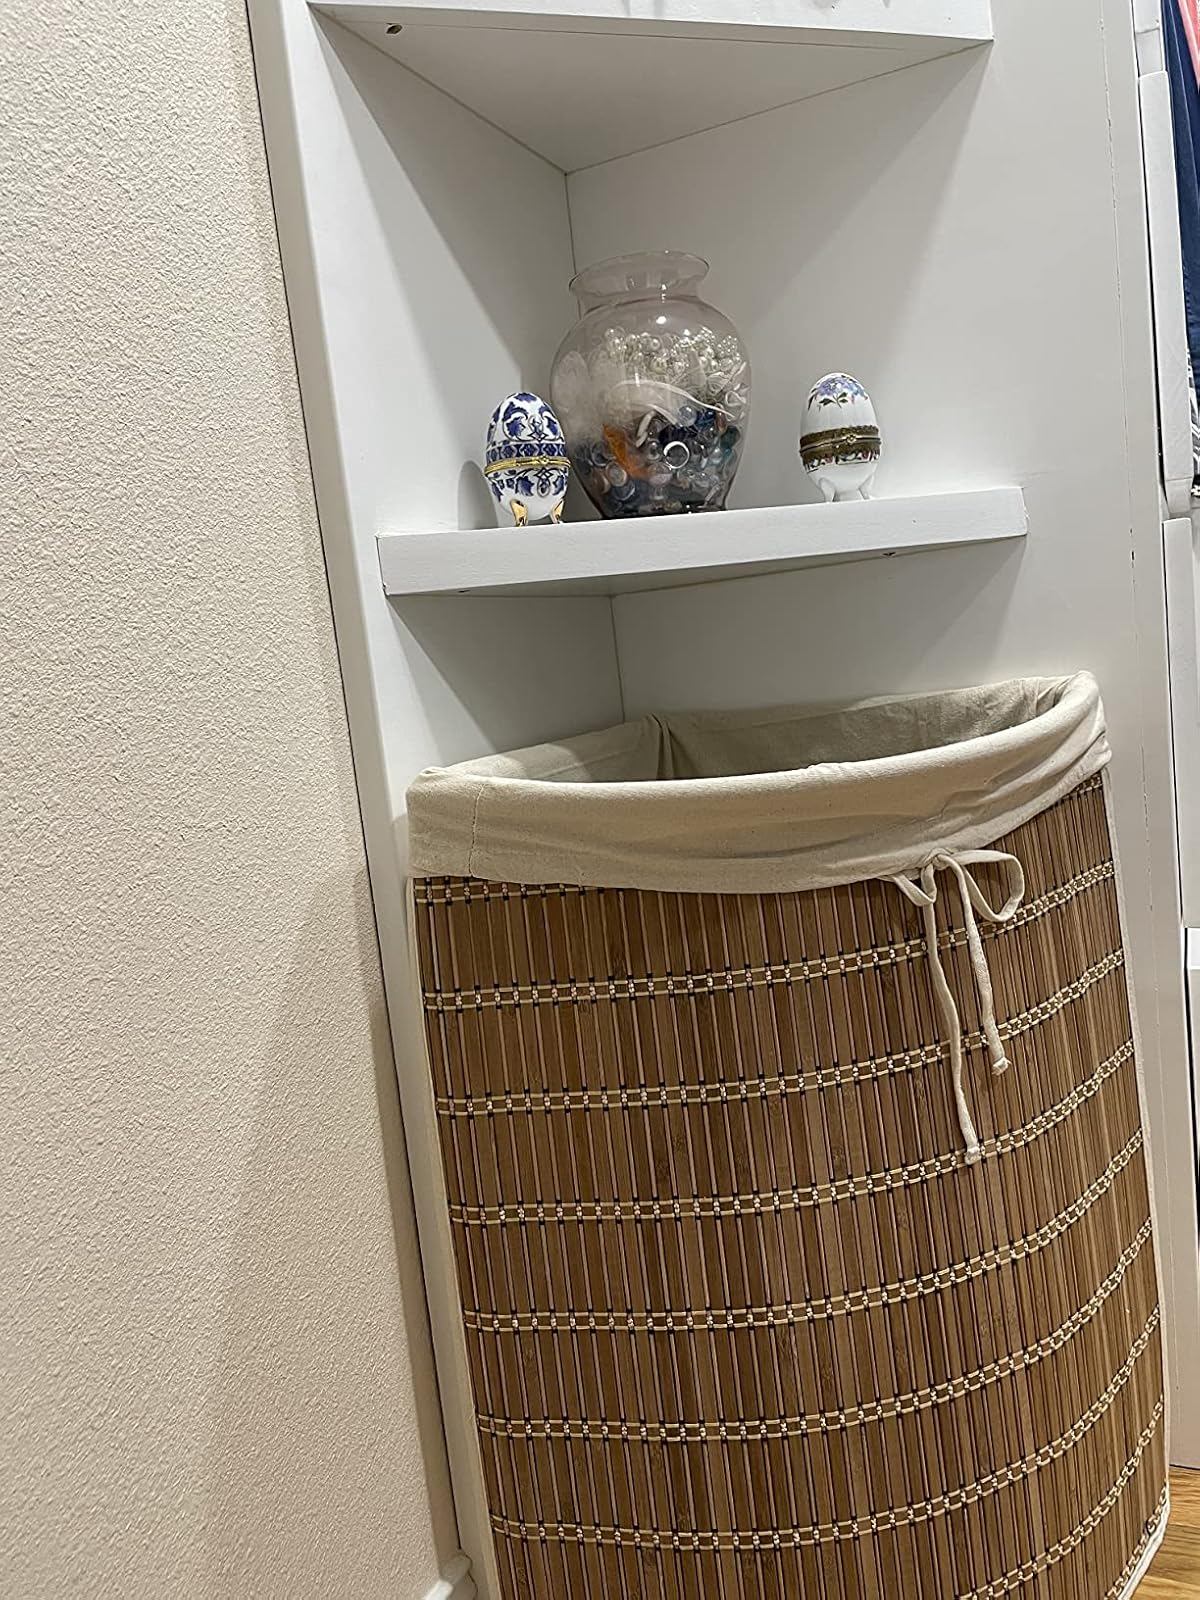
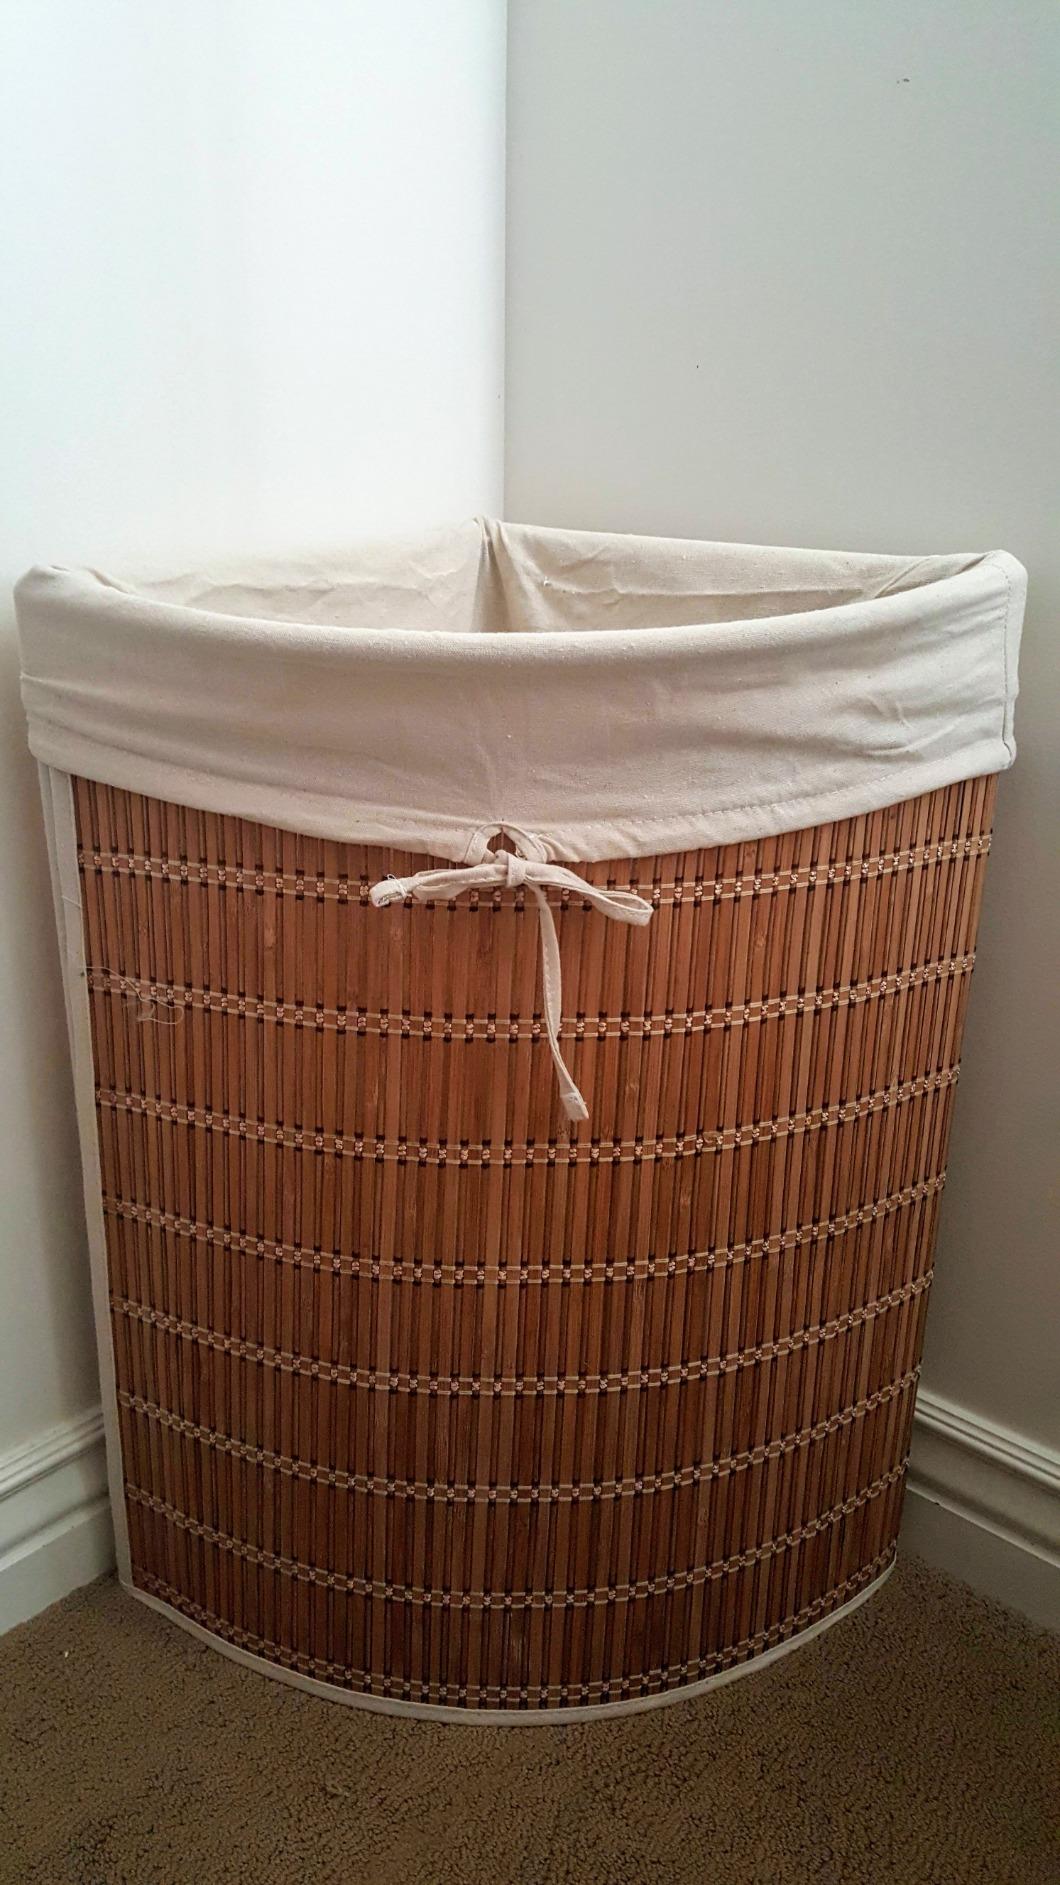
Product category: items_hamper
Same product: yes